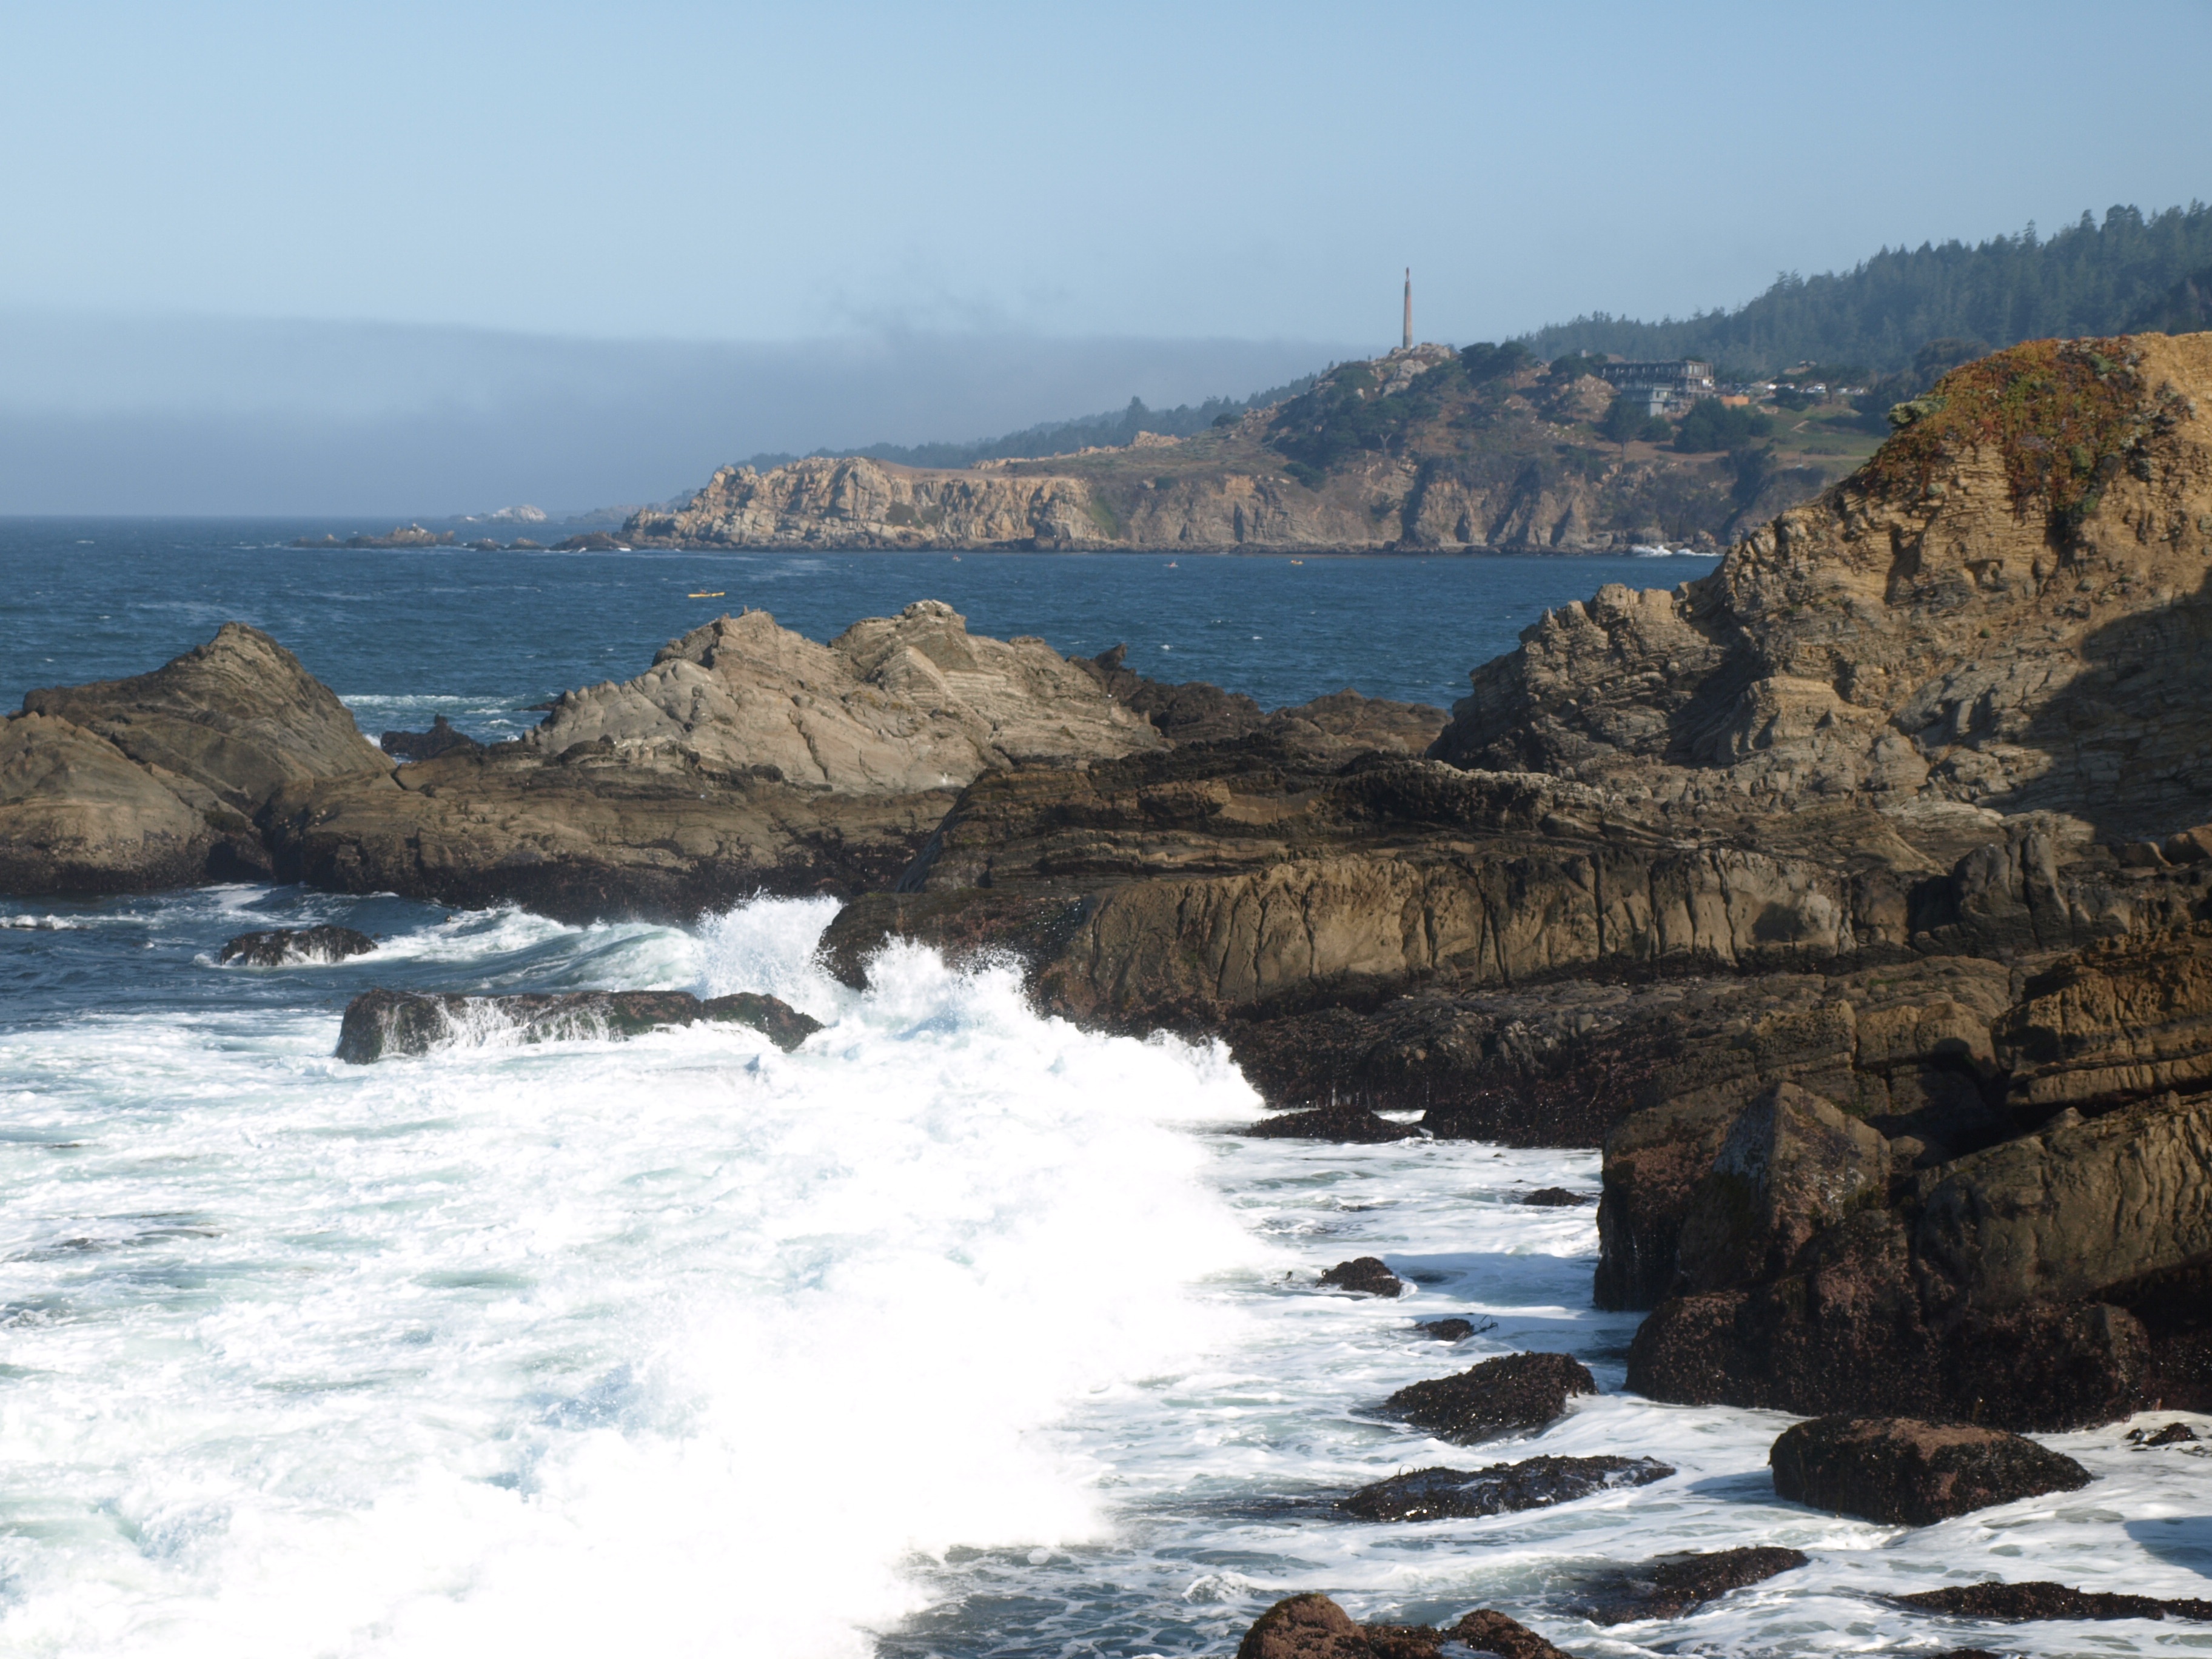
coast, shore, sea, geographical feature, body of water, cliff, ocean, rock, bay, terrain, cove, cape, loch, beach, wave